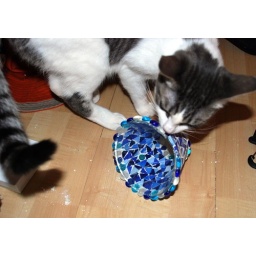
I came home and the floor was covered in glass shards and plaster.